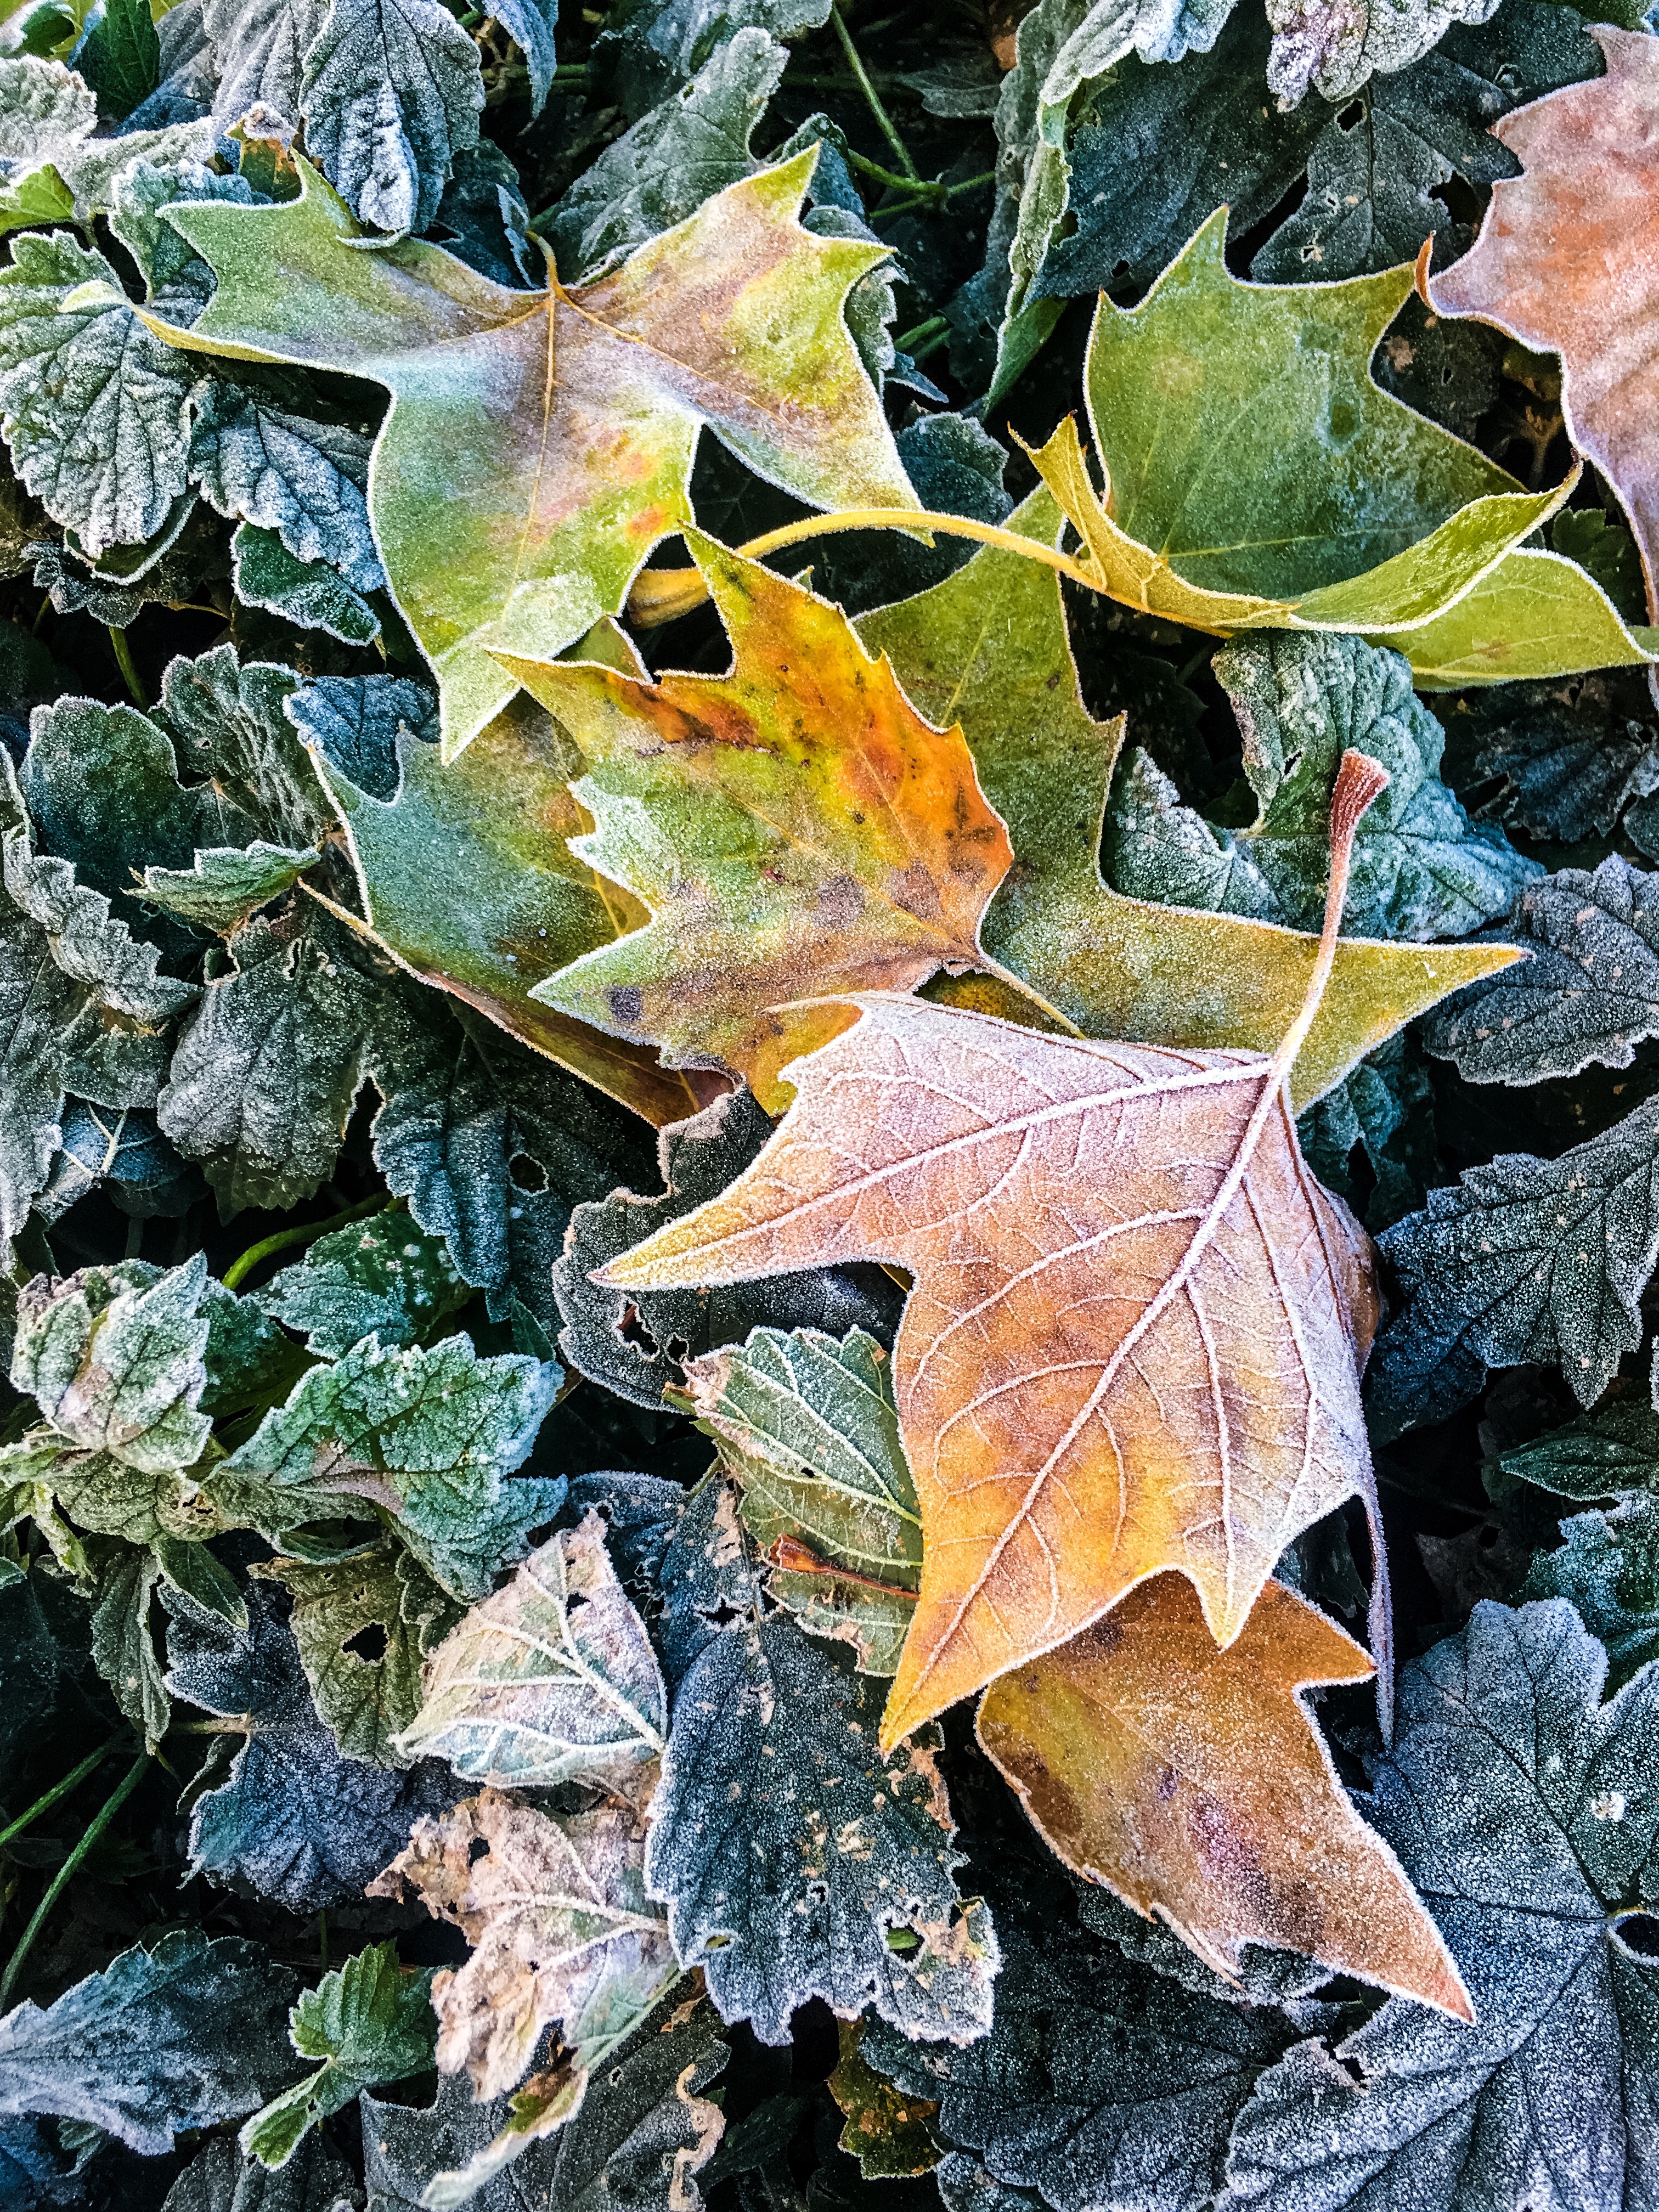
tree, nature, branch, plant, leaf, flower, frost, autumn, botany, flora, season, fauna, maple leaf, shrub, deciduous, woodland, flowering plant, woody plant, land plant